Aden Jefferies

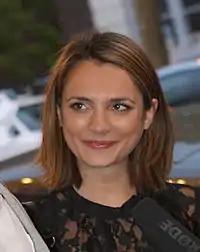
Jessica Tovey ("pictured") plays Aden's main love interest, Belle Taylor.

After Aden's breakdown and admission to psychiatric care, Belle grows close to Angelo Rosetta (Luke Jacobz). Tovey said Aden will always be "the love of Belle's life", but she is traumatised by the previous events. Aden witnesses Belle kissing Angelo, which destroys their relationship. Belle is left unsure what to do because she sees Angelo has her "safety net" and Aden "brings out the passion in her". She added that Angelo doesn't compare with her love for Aden, that her relationship with Aden was the "most beautiful" on the programme and that she would never escape her feelings for Aden. Aden later "jumps on Belle" and tells her they are in love and should be together. Tovey said Belle gets "caught in the moment" and they make love. Tovey was unhappy with the fact that Belle cheated, as she thought it was out of character. When Angelo finds out the truth, he publicly humiliates Belle. He later goes around to her home and becomes violent. Belle is later found badly beaten and although Angelo is not responsible, he gets the blame. Jacobz said the under the circumstances he would have thought the same. He added that Aden "hates" Angelo. After Angelo verbally abused Belle, Aden does not "see eye to eye with Angelo" and decides to testify as a witness against Angelo.